Fergal Stapleton

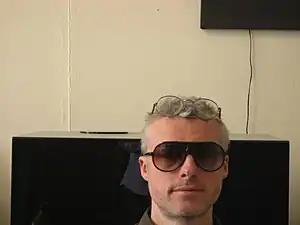
Fergal Stapleton in 2011

Fergal Stapleton (born 1961 in Ireland) is an artist living and working in London.